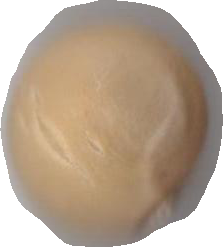
Variety: Grobogan